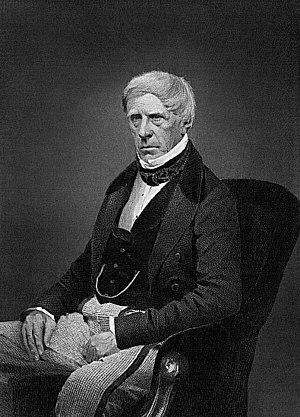
Le brougham est une voiture hippomobile proche du coupé de ville. Il a été mis au point en 1838, par les carrossiers Robinson & Cook, pour Henry Brougham, Lord Chancelier d'Angleterre.